Collins-class submarine

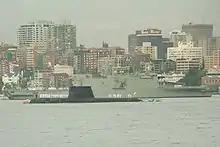
"Farncomb" and the amphibious transport ship anchored in Sydney Harbour following a ceremonial fleet entry in March 2009

On 10 June 2005, "Rankin" became the first submarine since in 1987 to receive the Gloucester Cup, an award presented to the RAN vessel with the greatest overall efficiency during the previous year. The award was subsequently presented to "Sheean" in 2006, and again to "Rankin" in 2008.